Economy of France

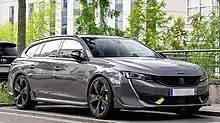
A Peugeot 508 SW

In 2019, France was the world's 8th largest manufacturer in terms of value added, according to the World Bank.